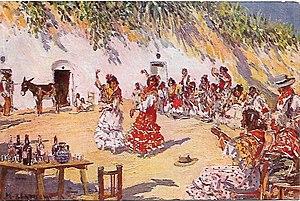
La zambra ou zambra maure est un chant espagnol de flamenco accompagné à la guitare sur un rythme à 2 ou 4 temps, ainsi que la danse qui l'accompagne.